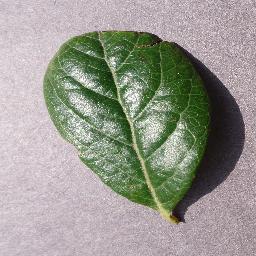
Label: Blueberry___healthy